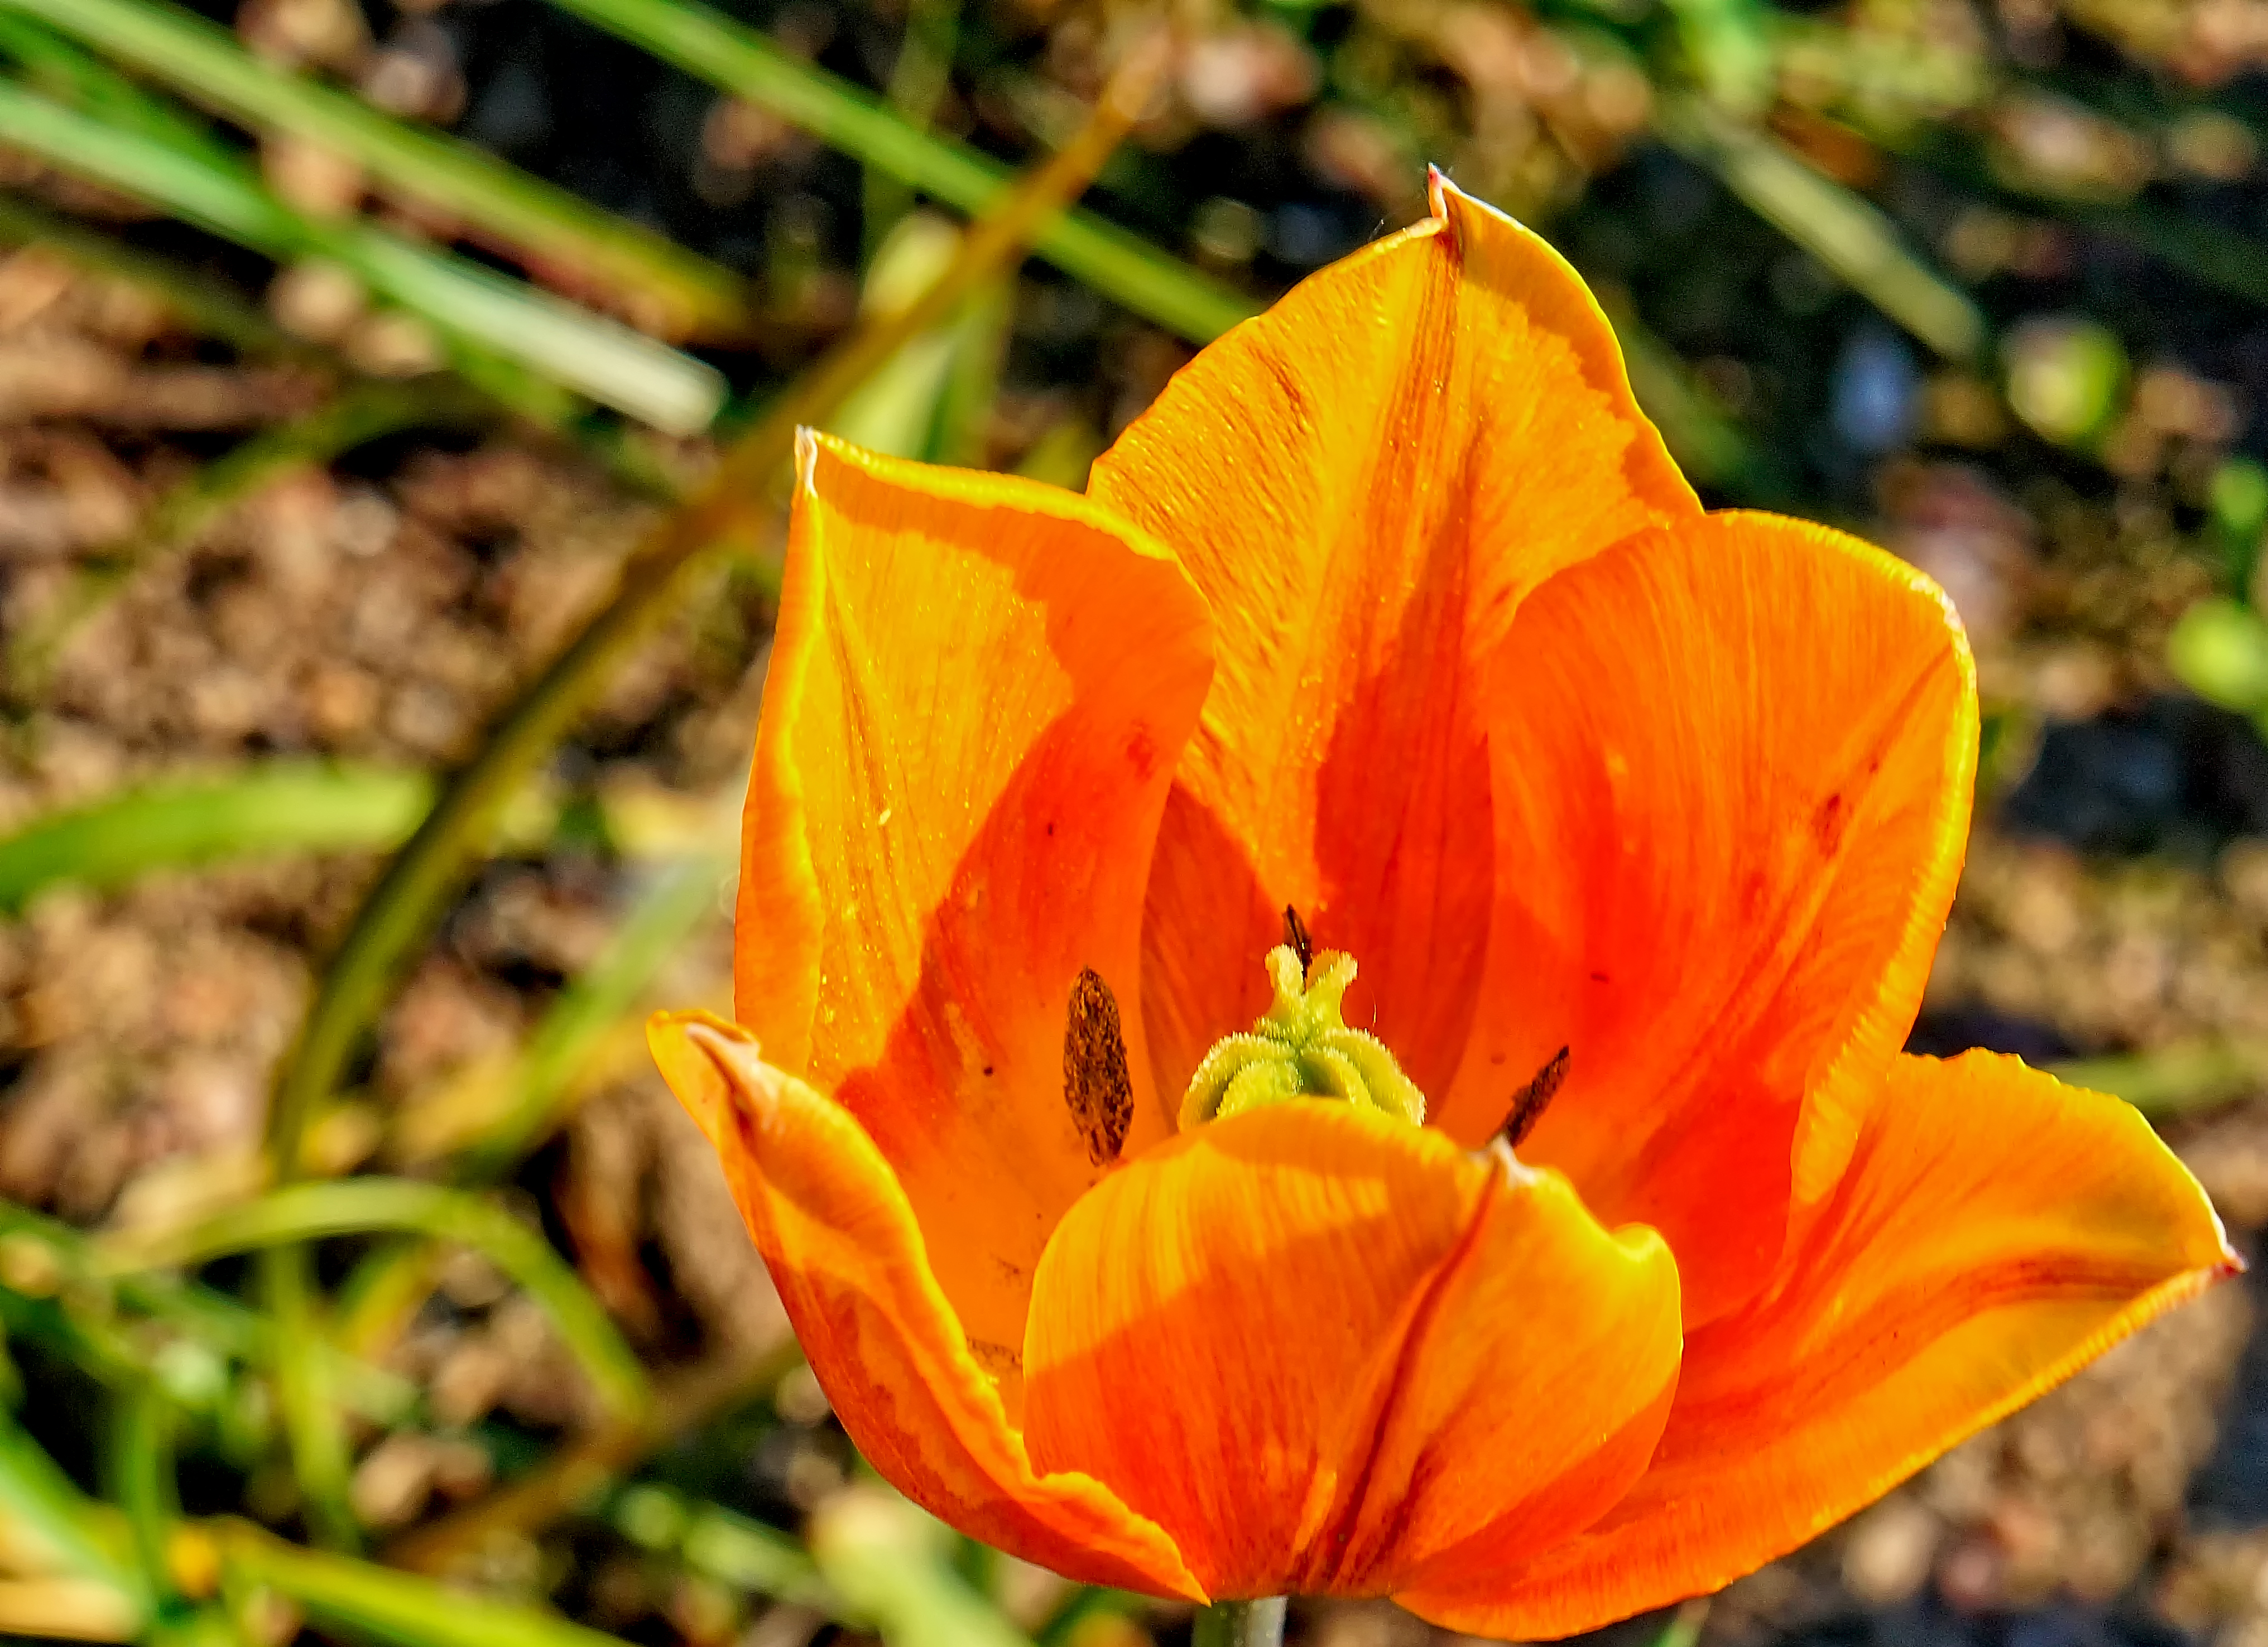
nature, plant, leaf, flower, petal, tulip, orange, autumn, botany, yellow, garden, flora, wildflower, finland, helsinki, viikki, gardenia, macro photography, flowering plant, land plant